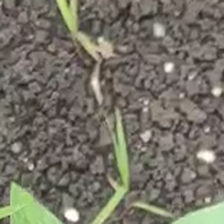
Weed species: Digitaria_SP_(Digitaria Sanguinalis )